Alexei Shepelev

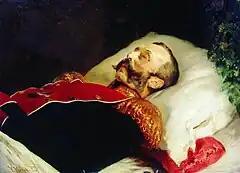
Konstantin Makovsky, "Portrait of Alexander II on His Deathbed" (1881), Tretyakov Gallery

On 15 April 1857, the Spiritual Council admitted Shepelev as a permanent novice, retaining his typography duties. During his novitiate, relatives urged him to abandon monastic life and marry, but Archimandrite Varlaam's intervention dissuaded them. Before taking perpetual vows, Shepelev pilgrimaged to the tomb of Saint Mitrophan of Voronezh in Voronezh and performed a memorial service at Bishop Antony's grave. In 1872, he was to become a monk. Archimandrite Varlaam, the Lavra's superior, chose the name Filaret (after Shepelev's mentor), but on 13 April 1872 (Maundy Thursday), during the tonsure, he changed it to Alexei. On 12 September 1872, Father Alexei was transferred to the First Nikolaevsky Hospital Monastery.